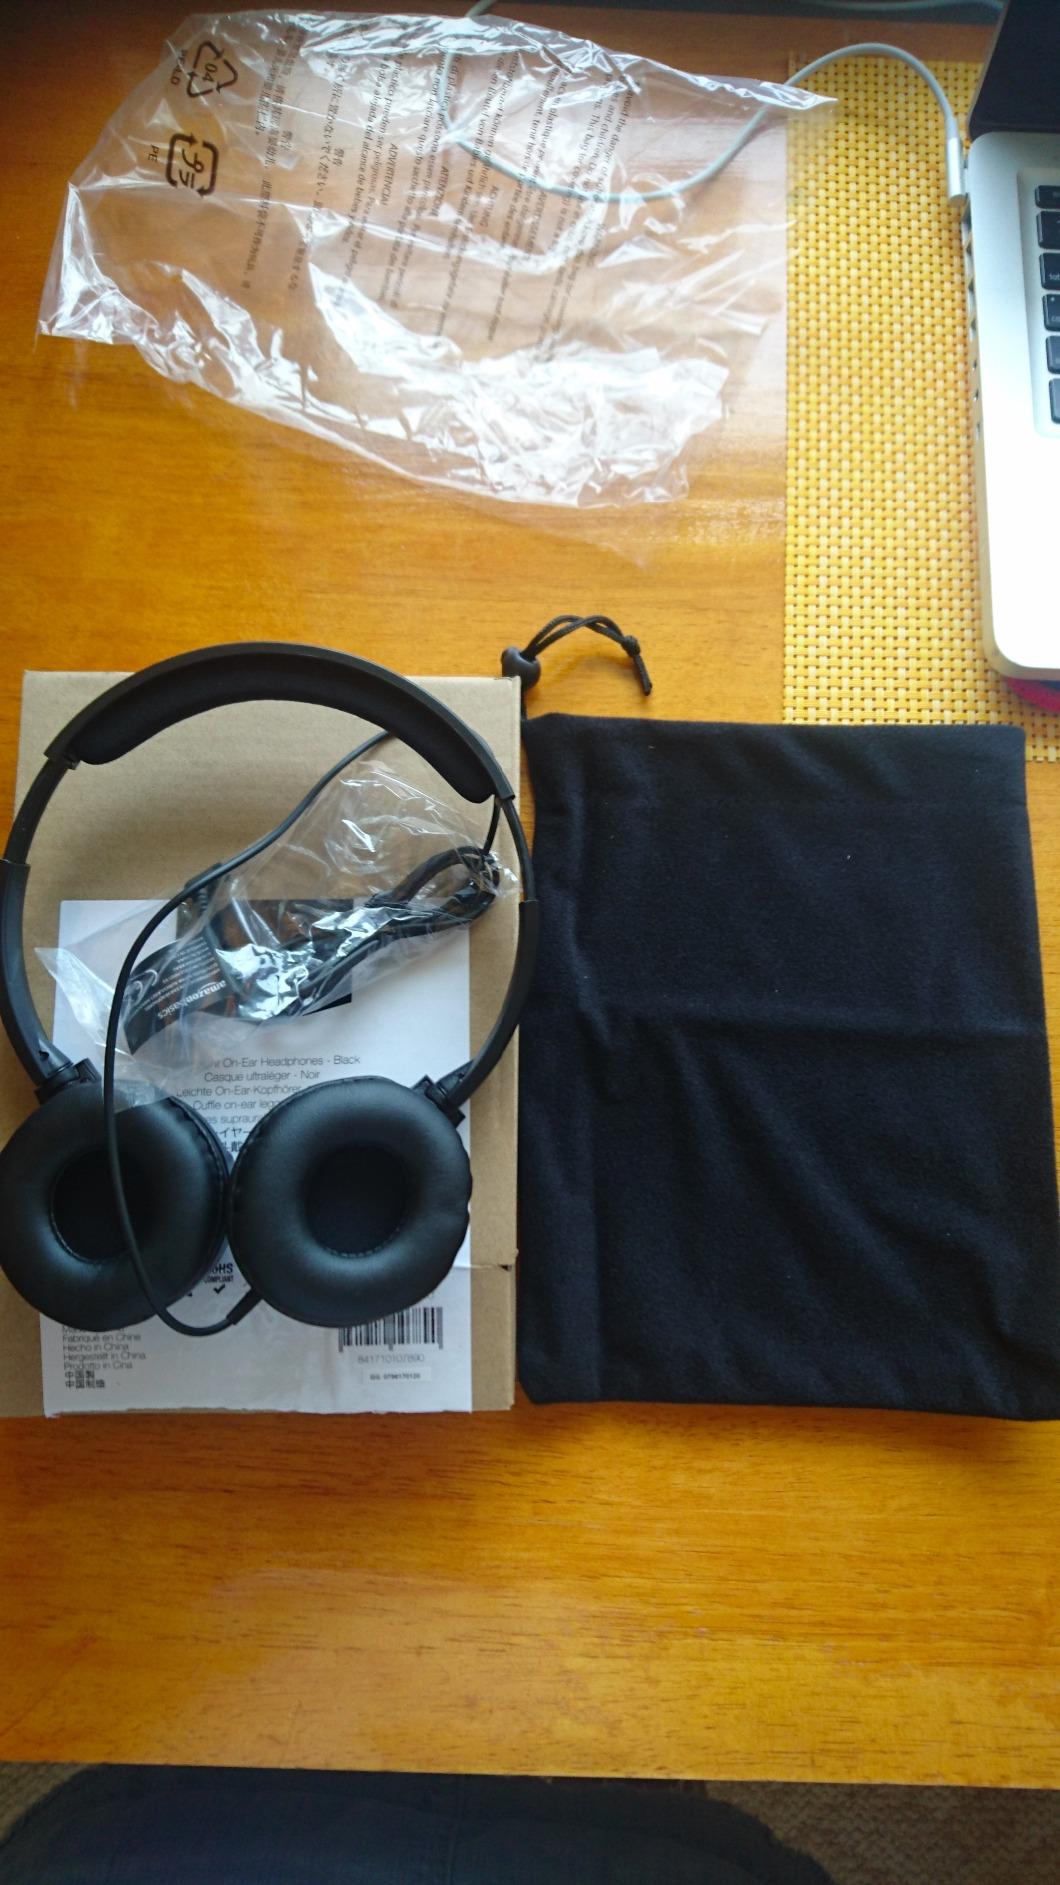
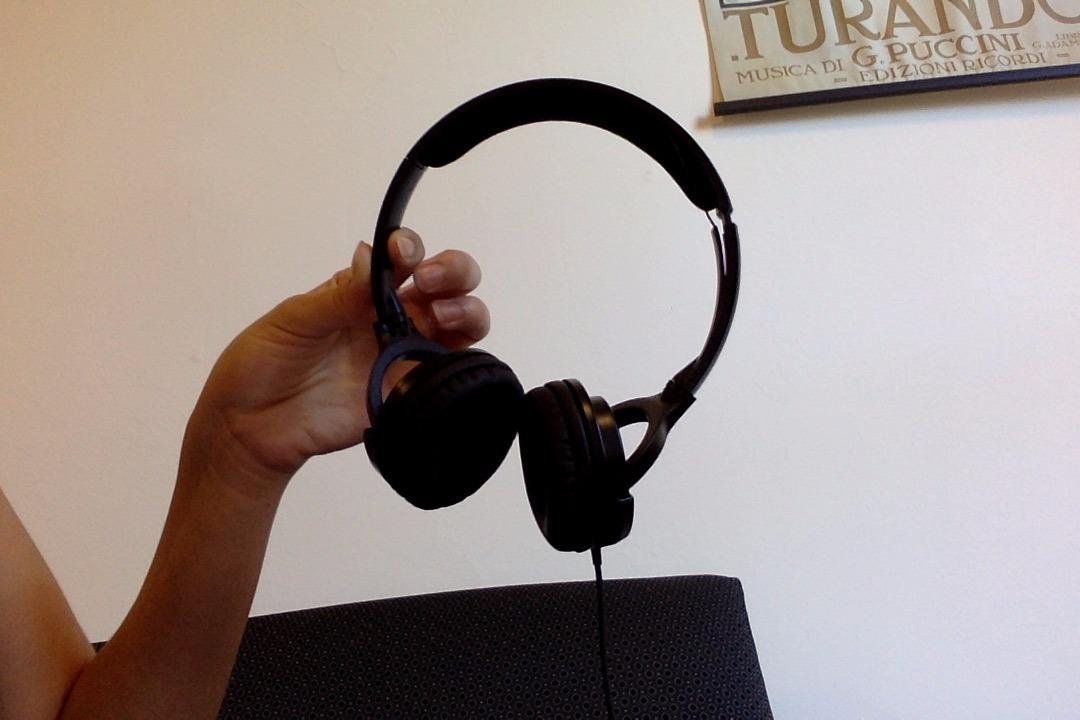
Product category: headphones
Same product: yes